Kerry Hudson

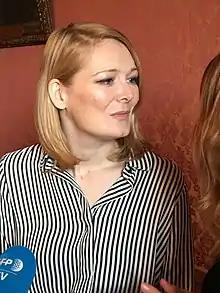
Kerry Hudson when awarded the Prix Femina Étranger in 2015

Kerry Hudson (born 1980) is a British writer. She was awarded the Prix Femina Étranger in 2015 for a translated version of "Thirst" (2014), "". She was elected a Fellow of the Royal Society of Literature in 2020.